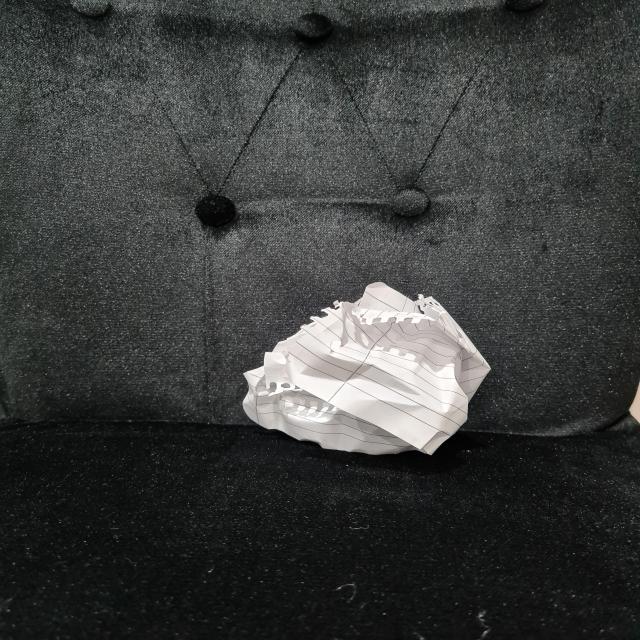
Label: tissues